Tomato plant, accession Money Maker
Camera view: horizontal (90 deg, fisheye); turntable rotation: 120 degrees
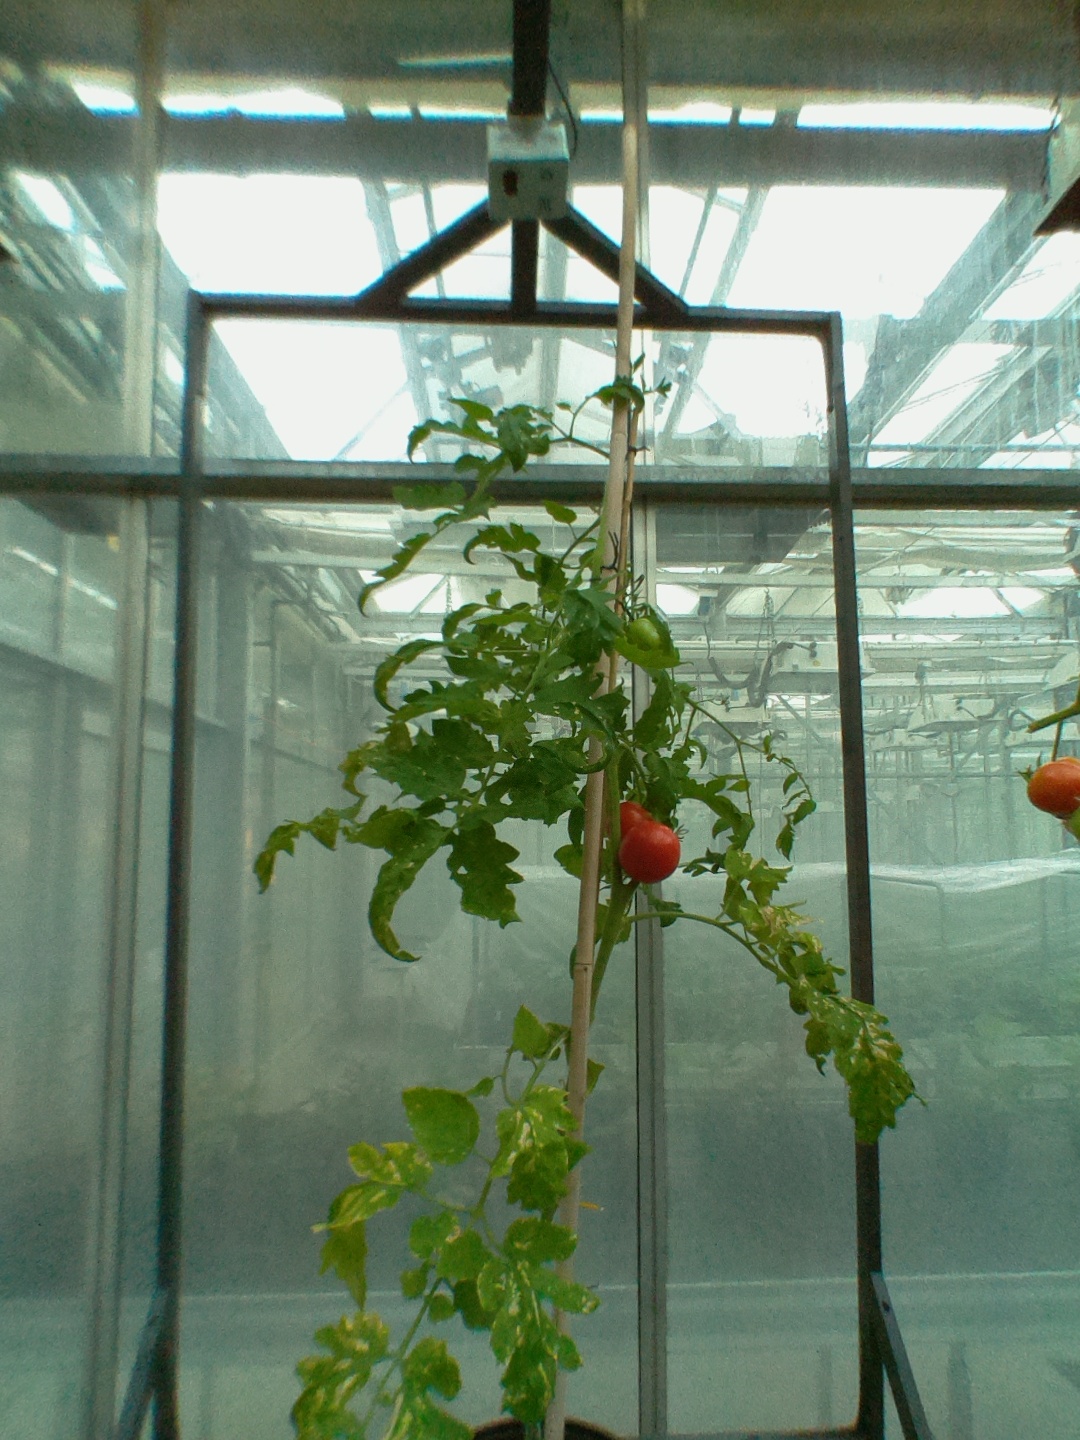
BBCH growth stage 85: 50%-60% of fruits show typical fully ripe color